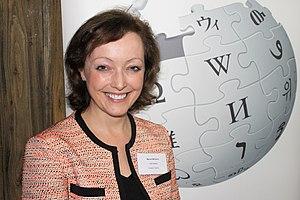
La charge de directeur général et greffier du Senedd est la plus haute fonction civile du Parlement gallois.